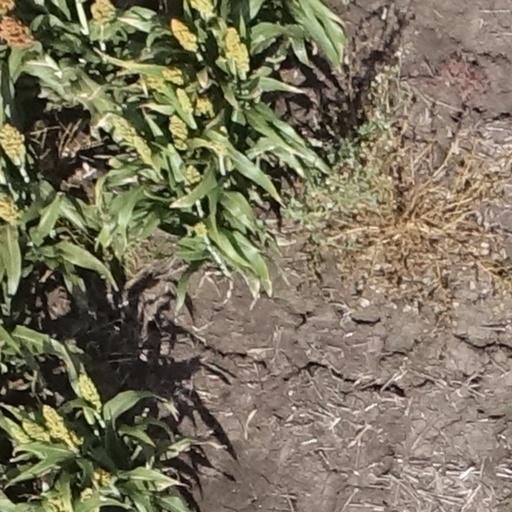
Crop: sorghum